Timișoara

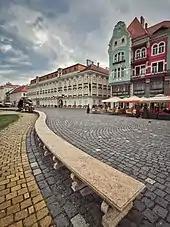
Timișoara National Museum of Art and the Brück House, shown together

Timișoara has the oldest and the densest railway network in Romania, with over of lines for of territory, although some of the components are no longer operational due to low demand and lack of maintenance. Therefore, Timișoara is the most important rail hub in Timiș County and in western Romania. Most of the railway lines that intersect in Timișoara are secondary lines; the most important are line 900 from Bucharest, with international connections to Serbia and the main line Timișoara–Arad–Oradea, which ensures the connection with line 200 (Brașov–Sibiu–Arad–Curtici) and, implicitly, with Hungary.